Japan–Spain relations

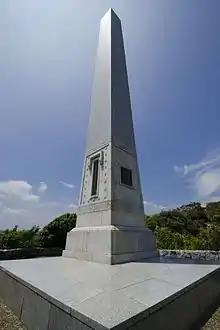
Birthplace Monument of Traffic and Friendship between Japan, Spain and Mexico in Onjuku, Japan

In 1618, Hasekura and his diplomatic mission set sail from New Spain and returned to Japan. On arrival, they were confronted with the fact that the country had dramatically changed since their departure in 1613 and that anything related to Christianity had been banned. Hasekura and his delegation had to renounce their adopted religion. Since Hasekura's diplomatic mission to Spain, Japan entered a time of isolation and refused to trade with foreign nations. It wasn't until 12 November 1868 that Japan and Spain officially established diplomatic relations with the signing of the Treaty of Friendship, Commerce and Navigation.